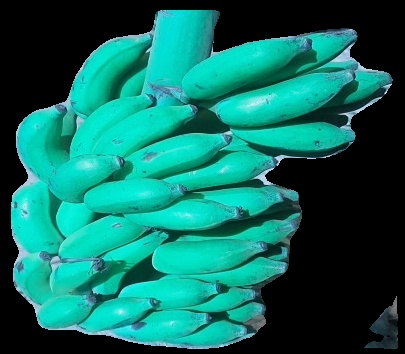
Variety: elakki-bale
Grade: grade3